Red Shirt (Oglala)

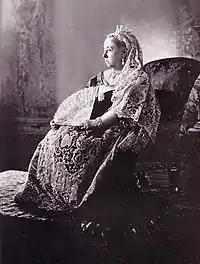
Queen Victoria adored Chief Red Shirt.

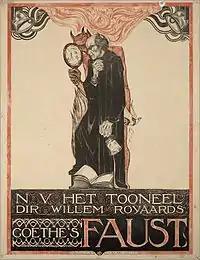
The Sioux, who did not believe in a hell, took the fantastic scenes of Hades in Goethe's Faust, according to their interpreter, “for what it’s worth,” a "Wasichu’s" dream.

On May 9, 1887, Buffalo Bill's Wild West opened in London. Among the audience members was Queen Victoria, who visited the Earl's Court encampment three days later. Black Elk recalled that Natives were told "that Majesty was coming. I did not know what that was at first, but I learned afterward. It was Grandmother England who owned Grandmother's Land where we lived awhile after the "Wasichus" murdered Crazy Horse." Red Shirt expressed his pleasure in meeting the Queen and remarked to her that "I have come many thousands of miles to see you. Now that I have seen you, my heart is glad." The encounter and his words were widely circulated among the press and noted in her diary. Since the death of Prince Albert, her husband, which event had occurred thirty years previous to this "command," the queen had been more than ordinarily seclusive. She seldom appeared before great assemblages of her subjects and her visits to even her parliament were rare. To theatrical performances she never went during that long period of her mourning. Her latest knowledge of the greatest actors and actresses of the time was gained by private performances given, by command, in her court, and these were infrequent. "The Wild West was altogether too big a thing to take to Windsor Castle, and as in the case of Mahomet and the mountain, as the Wild West could not go to the Queen it became absolutely necessary for the Queen to go to the Wild West, if she desired to see it, and it was evident that she did." "Then I presented Red Shirt, the Native Chieftain, who was gorgeous in war paint and feather trappings. His proud bearing was fetching among the royal party, and when he spoke through an interpreter, saying he had come a long way to see her Majesty and "felt glad," the Queen smiled appreciatively, and as the red man, unconventionally, but proudly, strolled away with the dignity of a Supreme Court Judge, she seemed to say, "I know a real prince when I see him." "Every act went with a rush and a cheer, and was received by cries of 'bravo,' 'well done,' etc. At the close of the exhibition calls were made for Red Shirt and myself, in response to which I thanked my patrons and assured them that the recollection of that evening's display of kindness would ever be fresh in my memory. Cries of 'Bravo, Bill,' and the singing of 'For he's a jolly good fellow' by the entire audience brought the demonstration to a close."